Har HaMenuchot

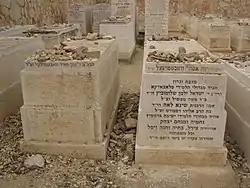
The names of family members killed in the Holocaust are engraved on the side of the grave of Chava Esther Wachtfogel (right), wife of Rabbi Nosson Meir Wachtfogel (grave at left).

Like other Jewish cemeteries in Jerusalem, the plots on Har HaMenuchot consist of an underground grave topped by a rectangular platform of poured concrete, faced with stone tiles, that rises or more above-ground. The name, date and praises of the deceased are inscribed on the top panel and occasionally on the sides. The writing is either engraved and filled in with black lead, or simply painted on. In some cases, names of family members of the deceased who were murdered in the Holocaust are engraved on the sides of the gravestone. Many graves include a small cavity hollowed out of the box, where memorial candles are placed. The graves are generally positioned less than apart.